Candice Patton

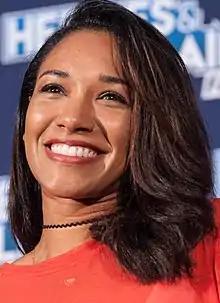
Patton at the 2017 PaleyFest

Candice Patton (born ) is an American actress. She portrayed Iris West-Allen in the 2014 television series "The Flash".